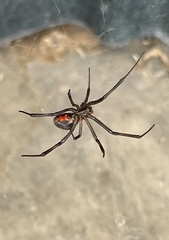
Species: Lactrodectus_hesperus